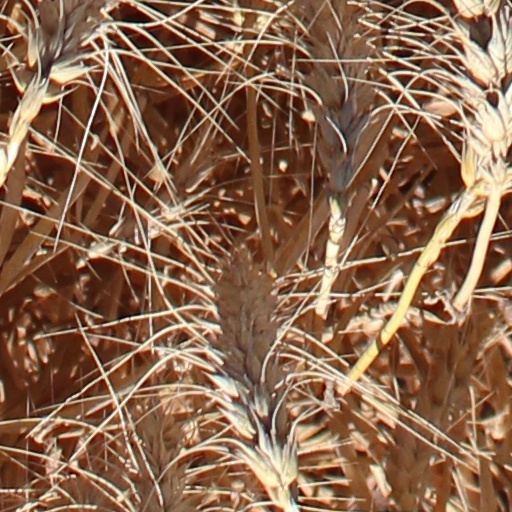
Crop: wheat